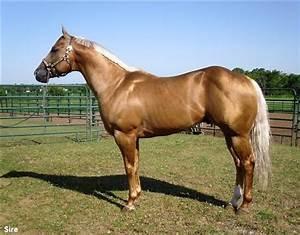
horse